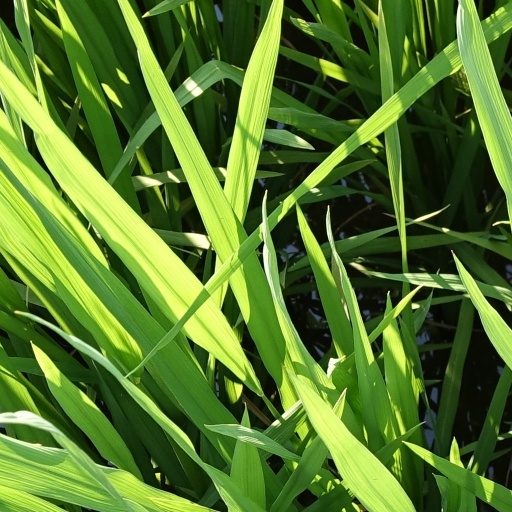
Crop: rice